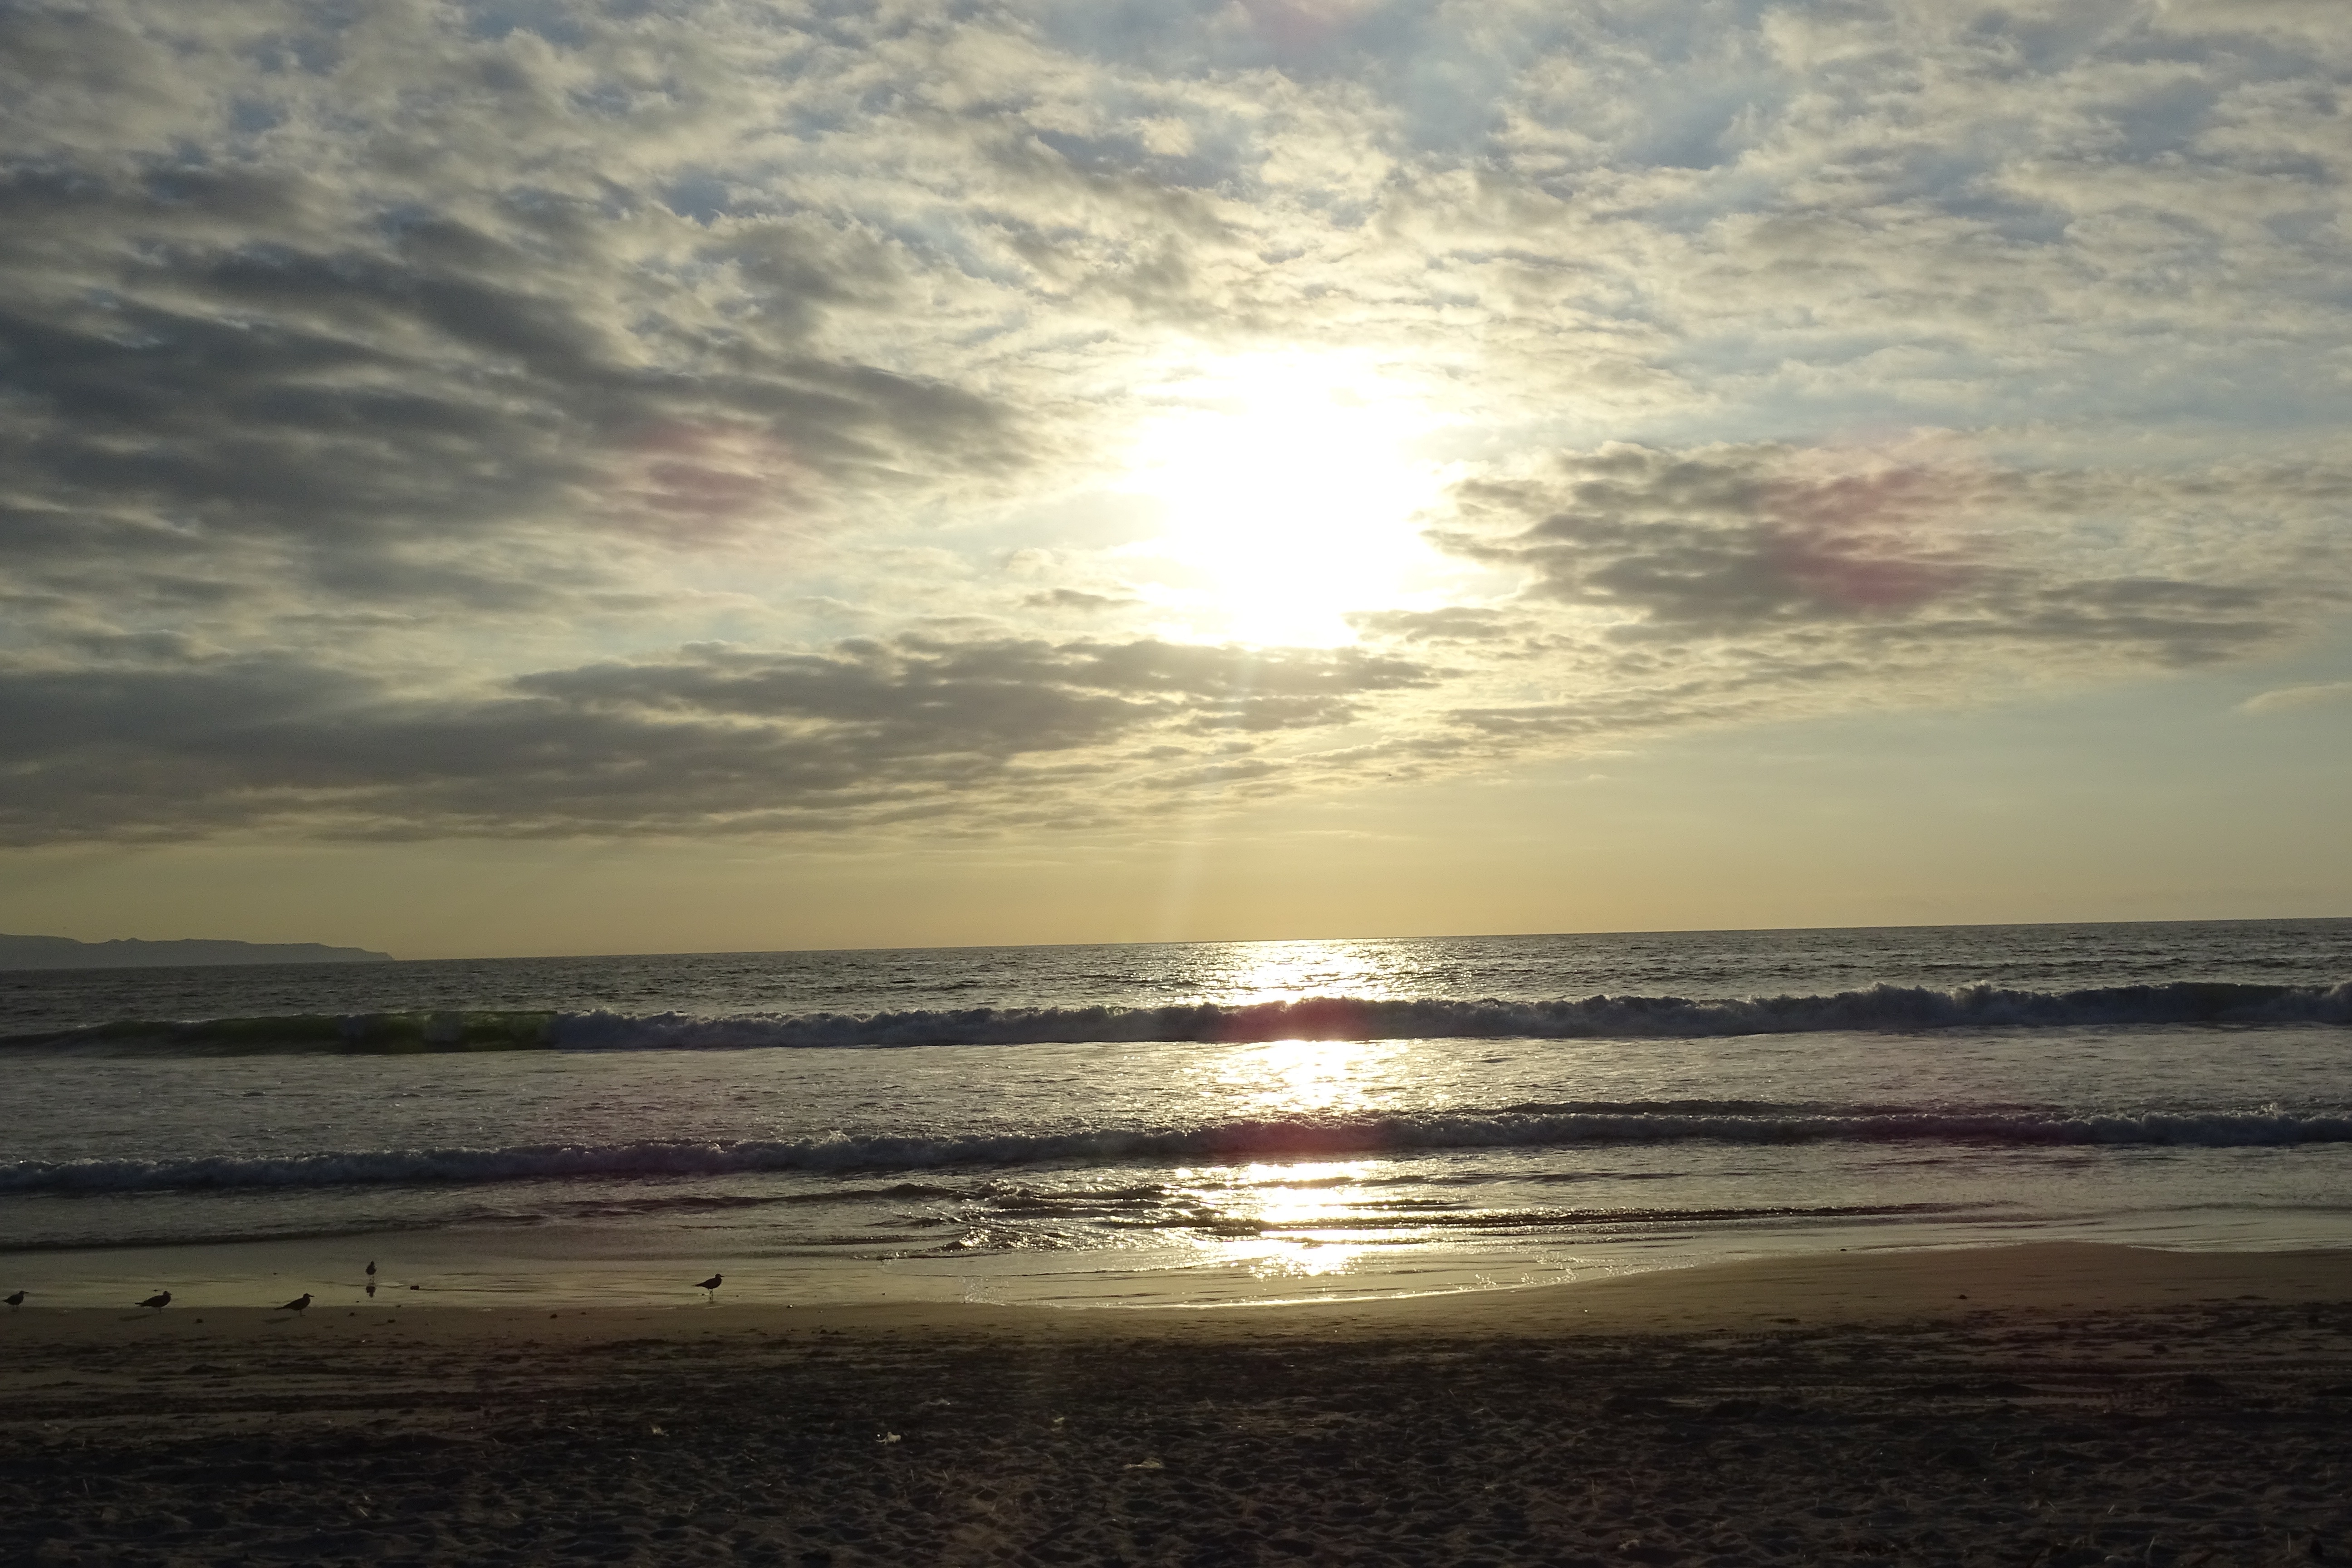
beach, sea, coast, sand, ocean, horizon, cloud, sky, sun, sunrise, sunset, sunlight, morning, shore, wave, dawn, dusk, evening, body of water, afterglow, wind wave